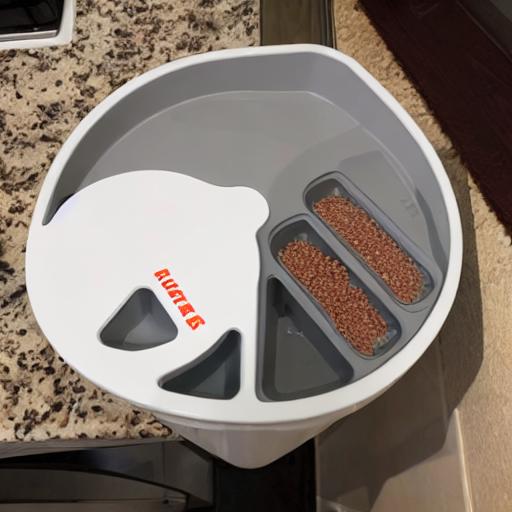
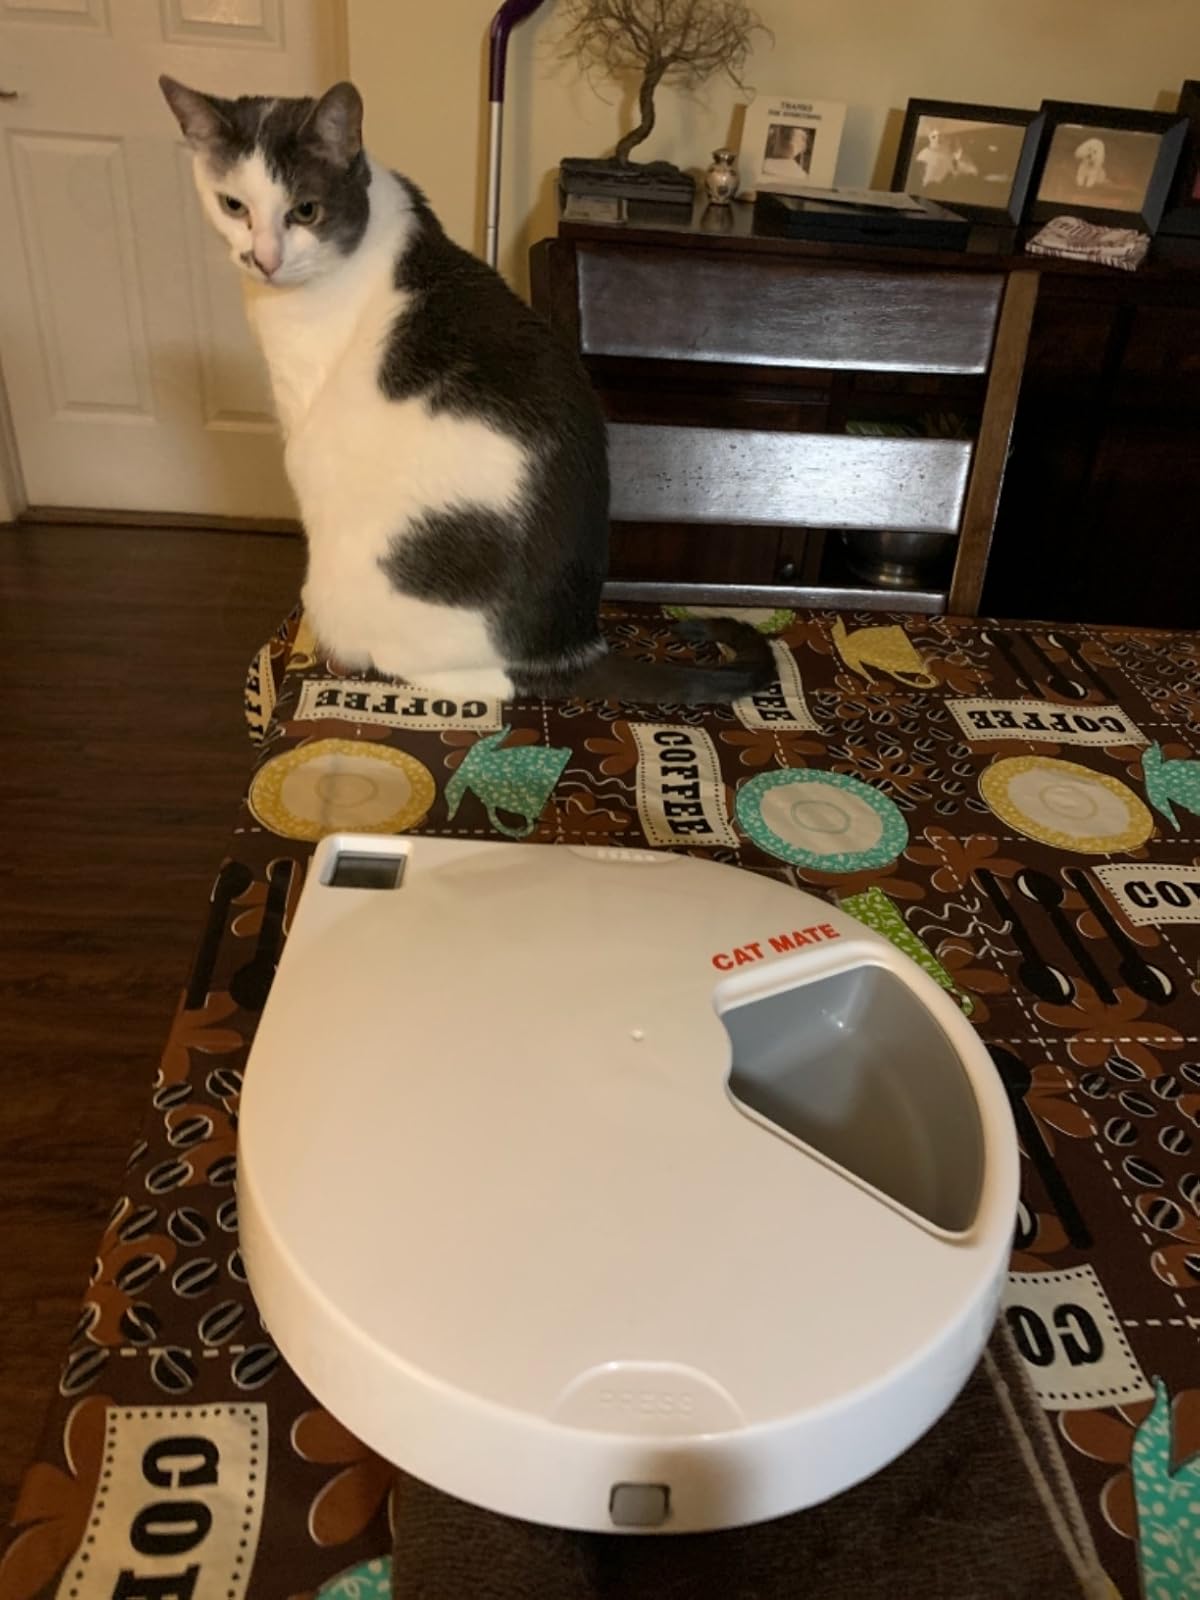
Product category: items_feeder
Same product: no